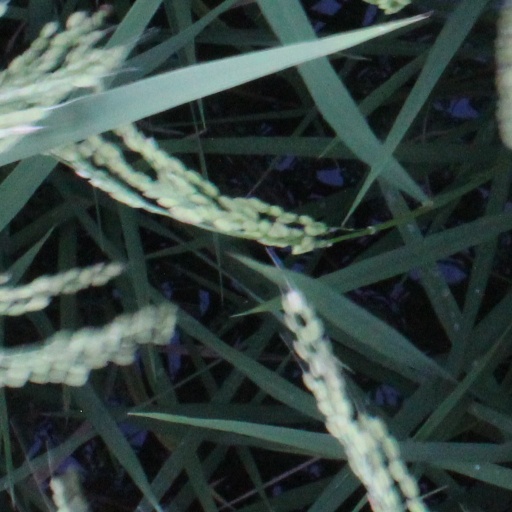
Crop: rice